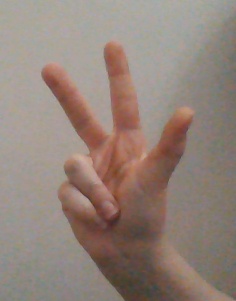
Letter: al